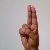
The image shows a hand gesture representing the letter 'U' in Indian Sign Language.